ASTRID2

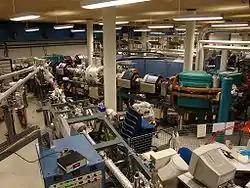
ASTRID as it looked in 2010

The ASTRID storage ring operated from 1989 to 2013, replaced by the 3rd generation ASTRID2 light source. The ring is now used as the booster injection ring for ASTRID2. Designs for ASTRID started in 1985. The original concept for the ring was to store low-energy heavy ions for laser spectroscopic and laser cooling experiments and for atomic collision studies. It was soon realised during the design phase that it would also be possible to store energetic electron beams in the ring and therefore ASTRID could operate as a synchrotron radiation (SR) source, providing photons in the UV to soft x-ray region. In 1988 the Natural Sciences Faculty at Aarhus University was awarded 16.7 M DKK for establishing an Instrument centre in Synchrotron Radiation Research, thus forming ISA. By late 1989 ASTRID was operating in ion storage mode with the first experiments being carried out on laser cooling a stored beam of Li ions to 1 mK .